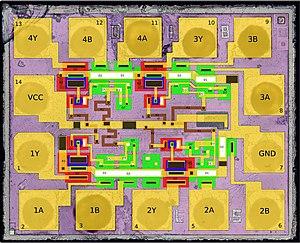
Le circuit intégré 7401 fait partie de la série des circuits intégrés 7400 utilisant la technique TTL.